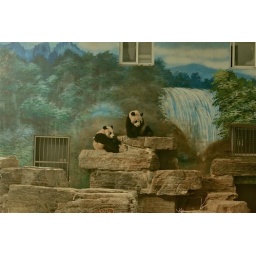
In a large pen in the Panda Garden, a couple of bears take a break on the rock wall.